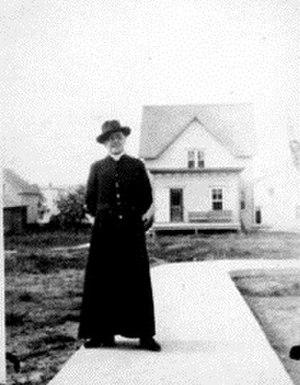
Abbé Pierre Gravel, vicaire à St-Alphonse de 1924 à 1935, vers 1930.
L'abbé Pierre Gravel. Nationaliste québécois, il a participé à la vie sociale du Québec de maintes façons.